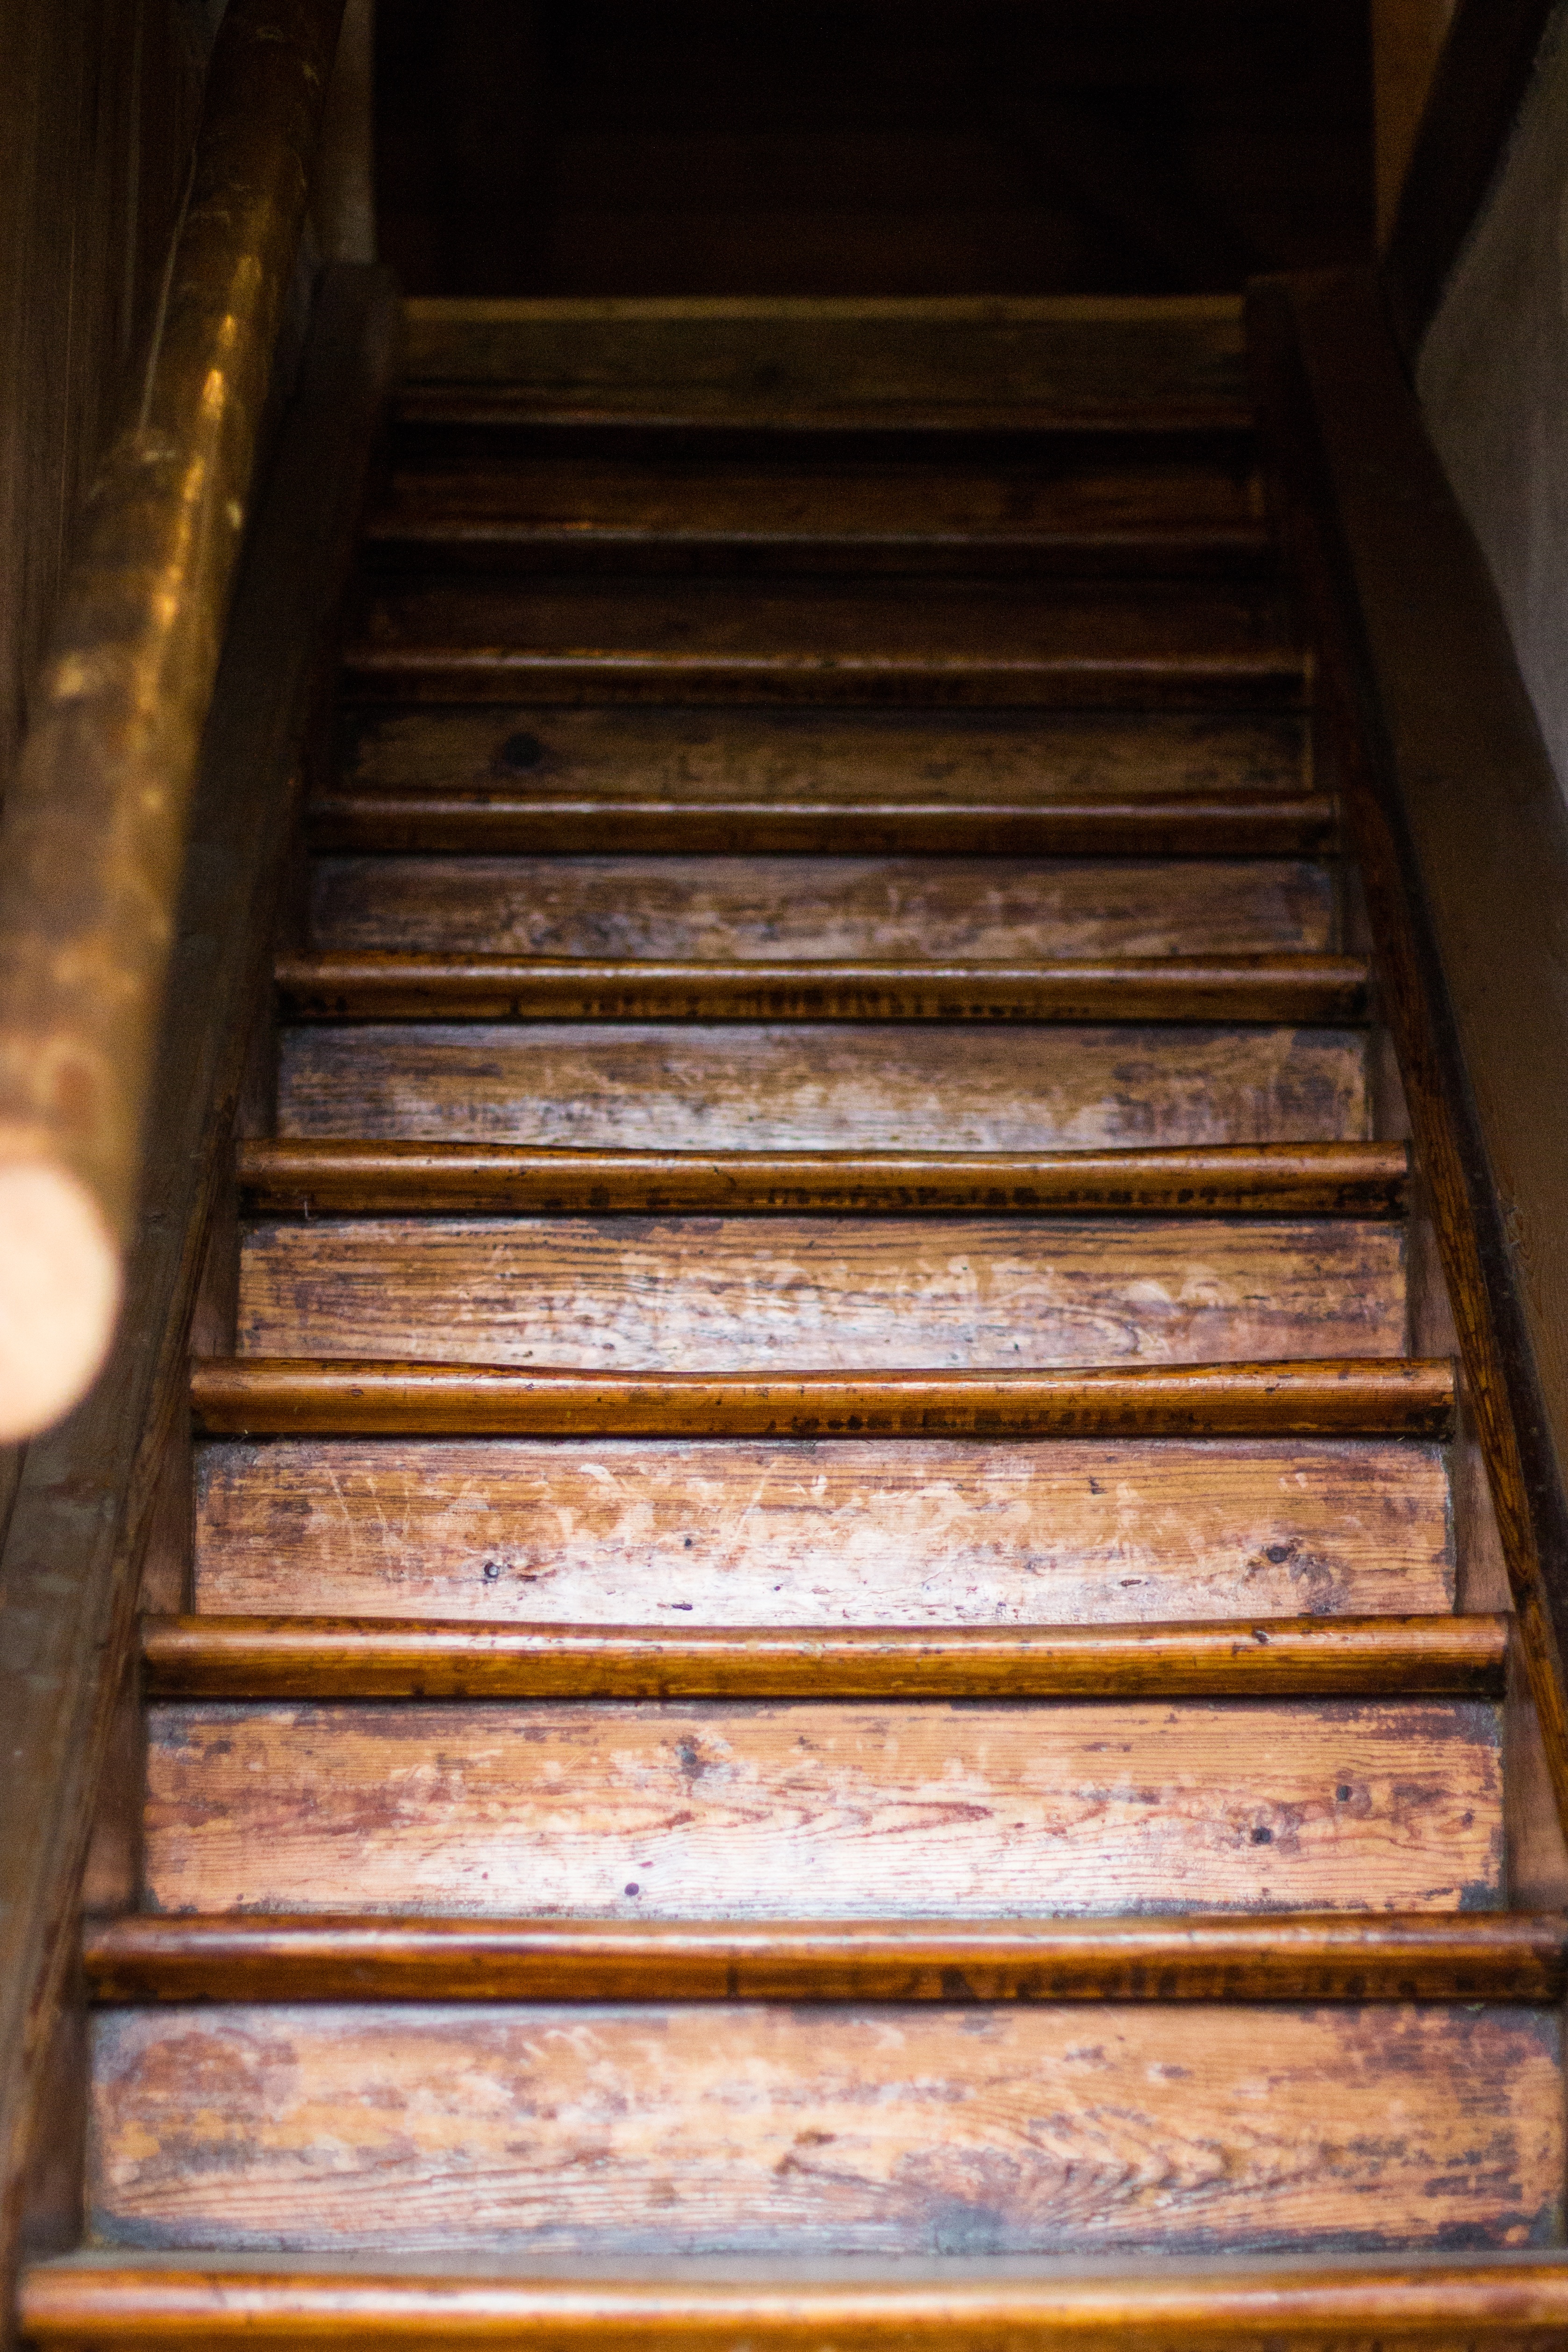
wood, floor, furniture, hardwood, stairs, man made object